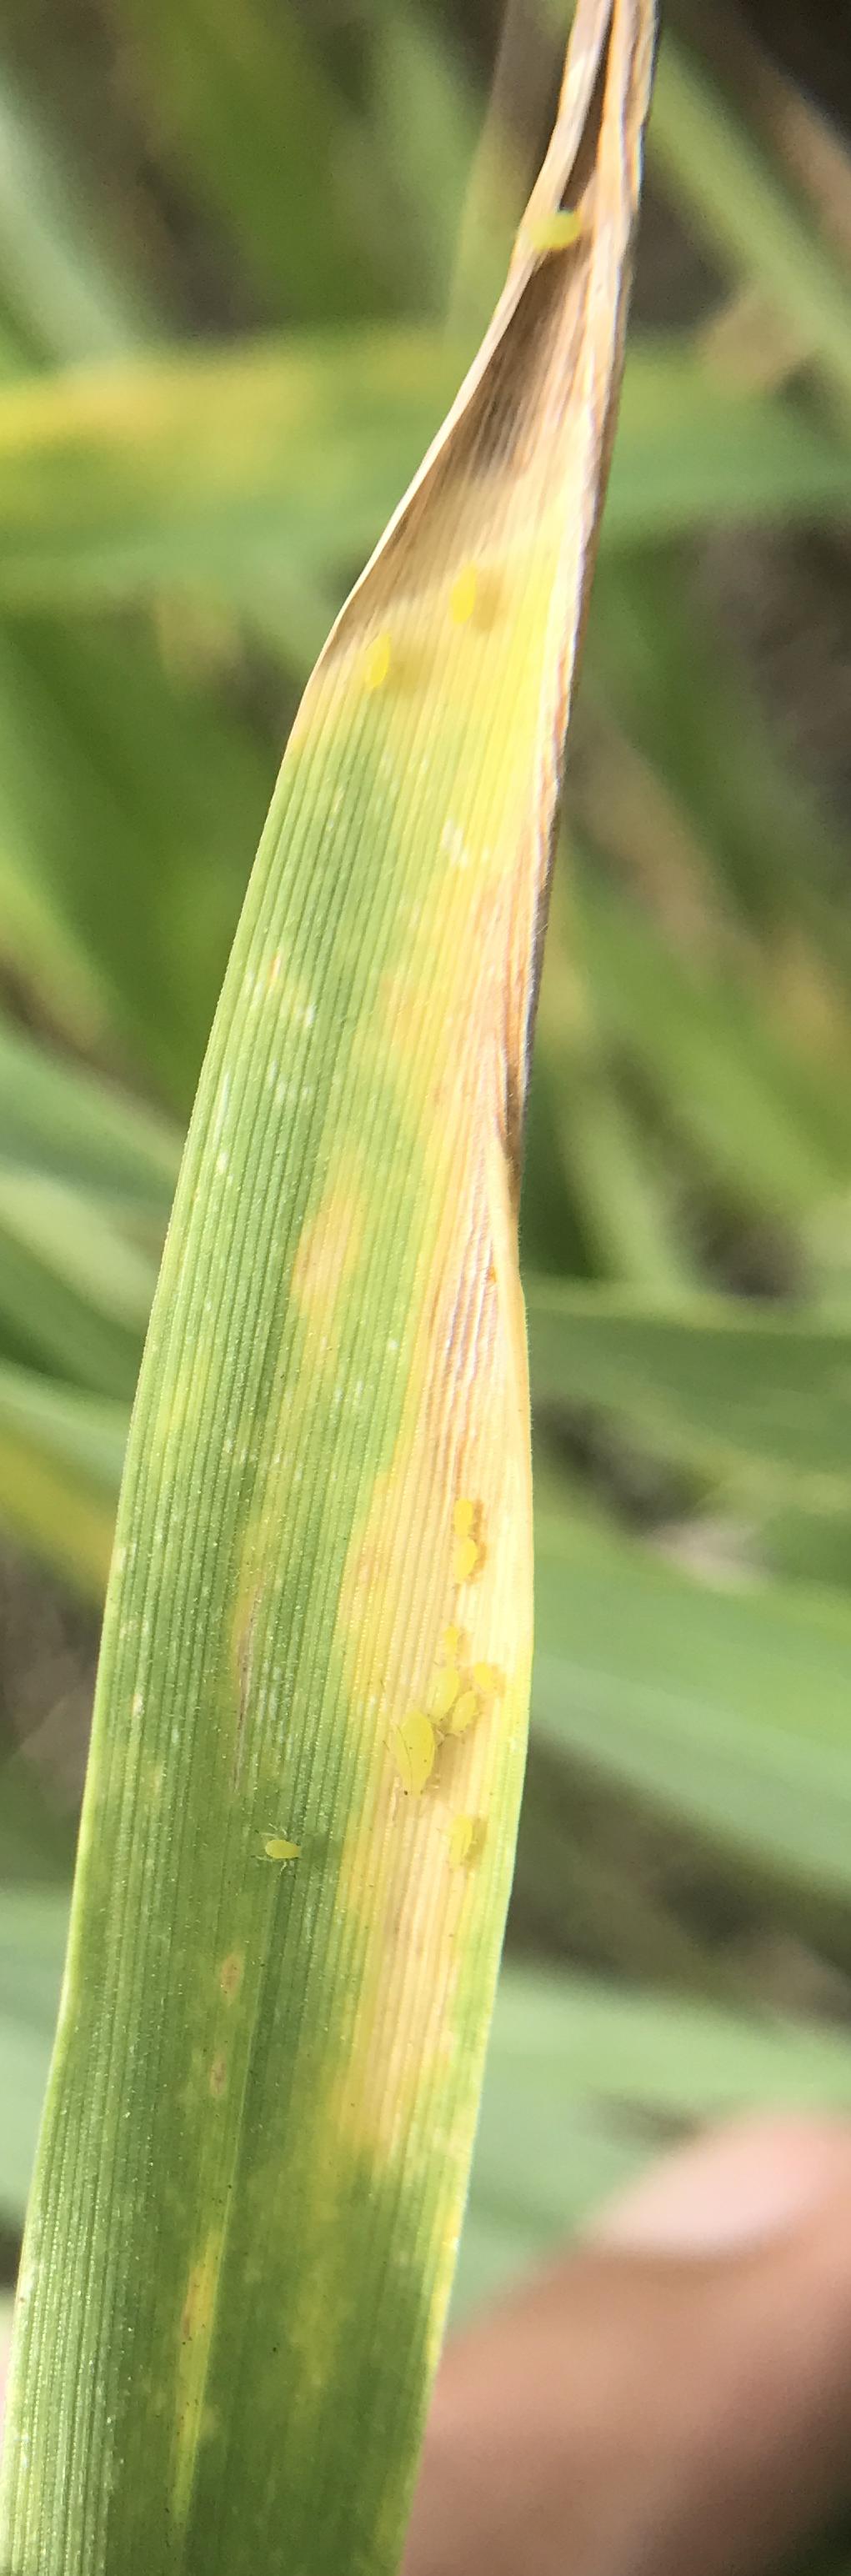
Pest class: cereal_grass_aphid